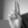
ASL letter: U